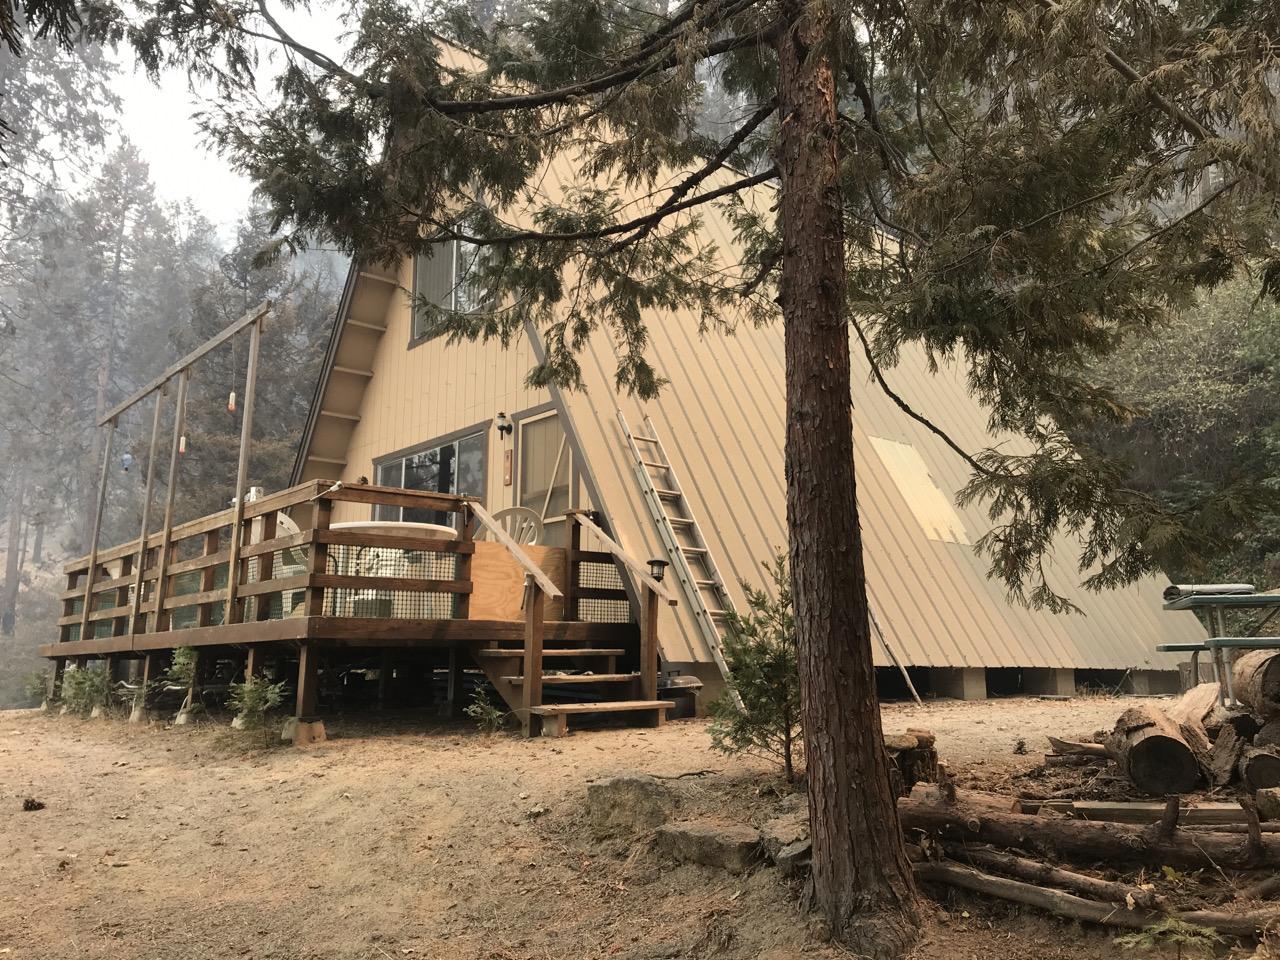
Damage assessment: no_damage